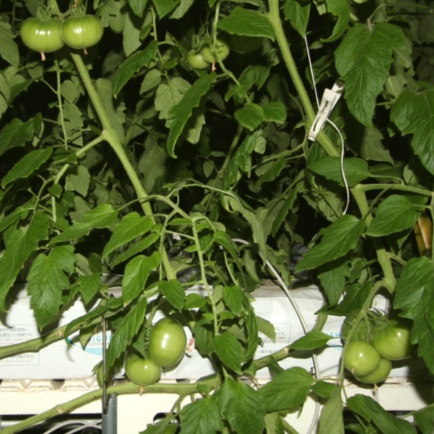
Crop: tomato